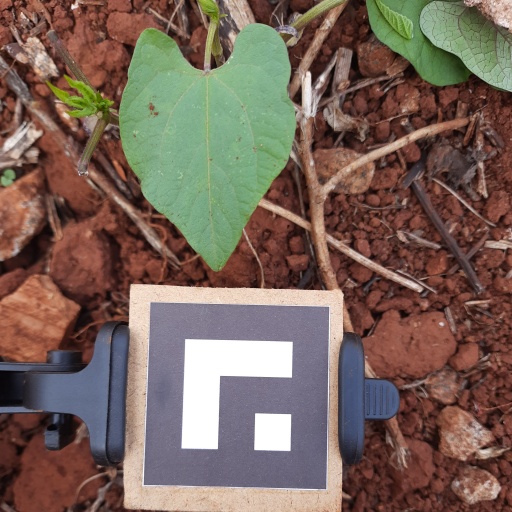
Observations: flat surface, no eating holes, with soild dust, under shade